Kim Coco Iwamoto

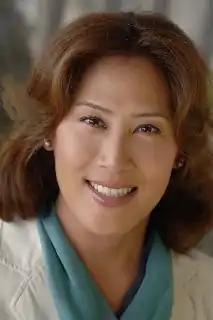
Iwamoto in 2009

Kim Coco Iwamoto (born May 26, 1968) is an American politician from Hawaii and member of the Hawaii House of Representatives. Iwamoto is the first transgender state legislator in Hawaii history. She was also one of the Democratic primary candidates for the position of Lieutenant Governor of Hawaii in the 2018 election. She previously served as a commissioner on the Hawaii Civil Rights Commission and was elected to serve two terms on the Hawaii Board of Education before winning her state house seat in 2024, unseating then-House Speaker Scott Saiki in the Democratic primary. Iwamoto had previously run against Saiki in 2020 and 2022, losing by a slim margin both times.